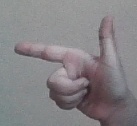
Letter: yaa